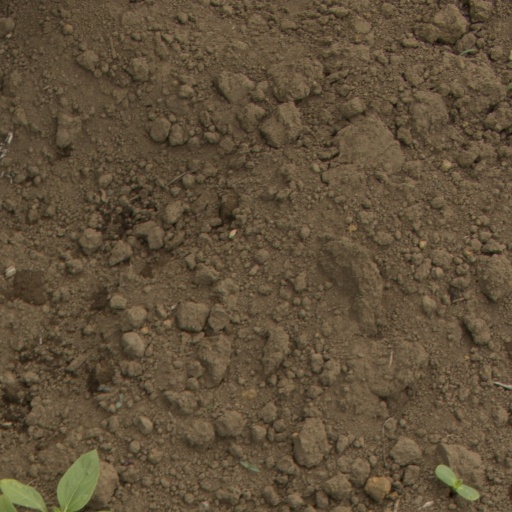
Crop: Jerusalem artichoke